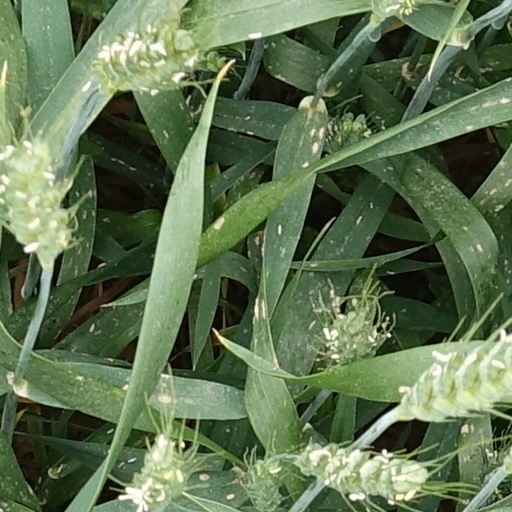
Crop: wheat